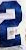
Number: 2